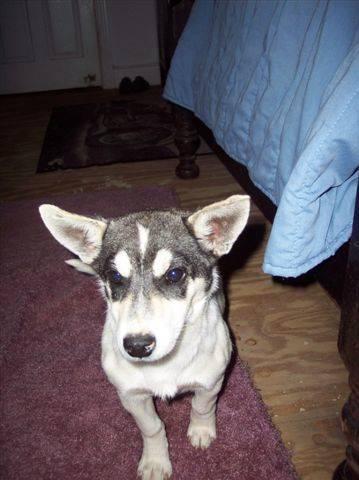
dog